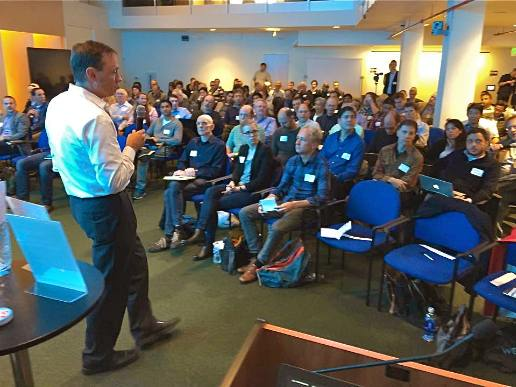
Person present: Yes